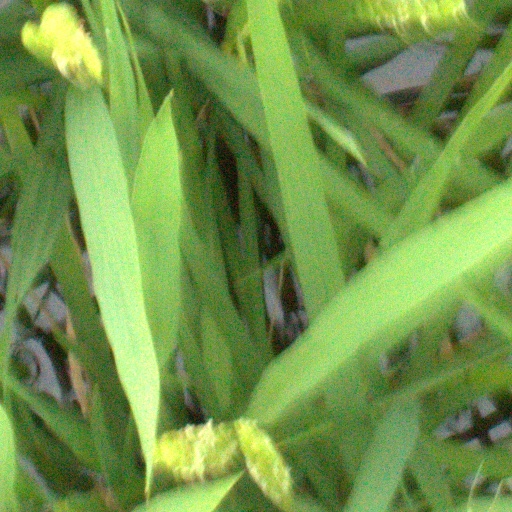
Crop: rice